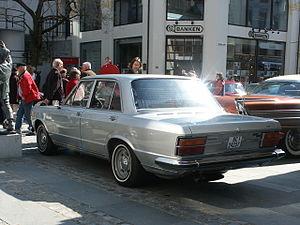
La Fiat 130 est une automobile produite en versions berline et coupé par le constructeur italien Fiat entre 1969 et 1977. Le modèle 130 représente alors le sommet de la gamme Fiat.